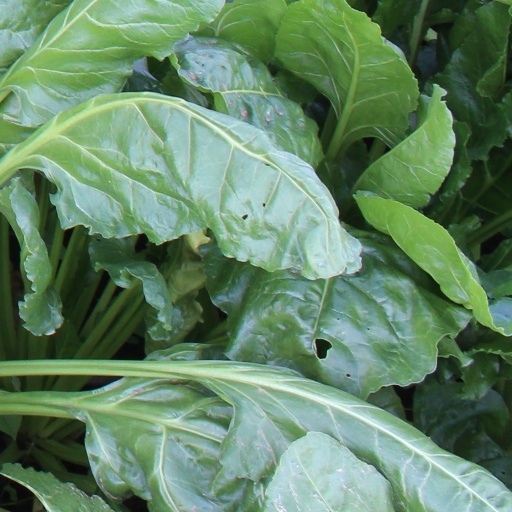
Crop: sugar beet